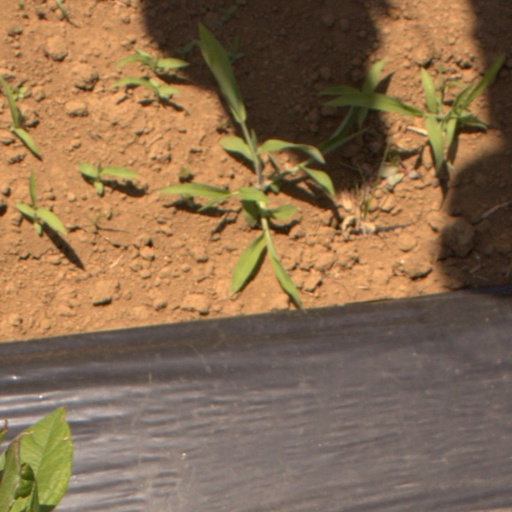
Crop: Jerusalem artichoke